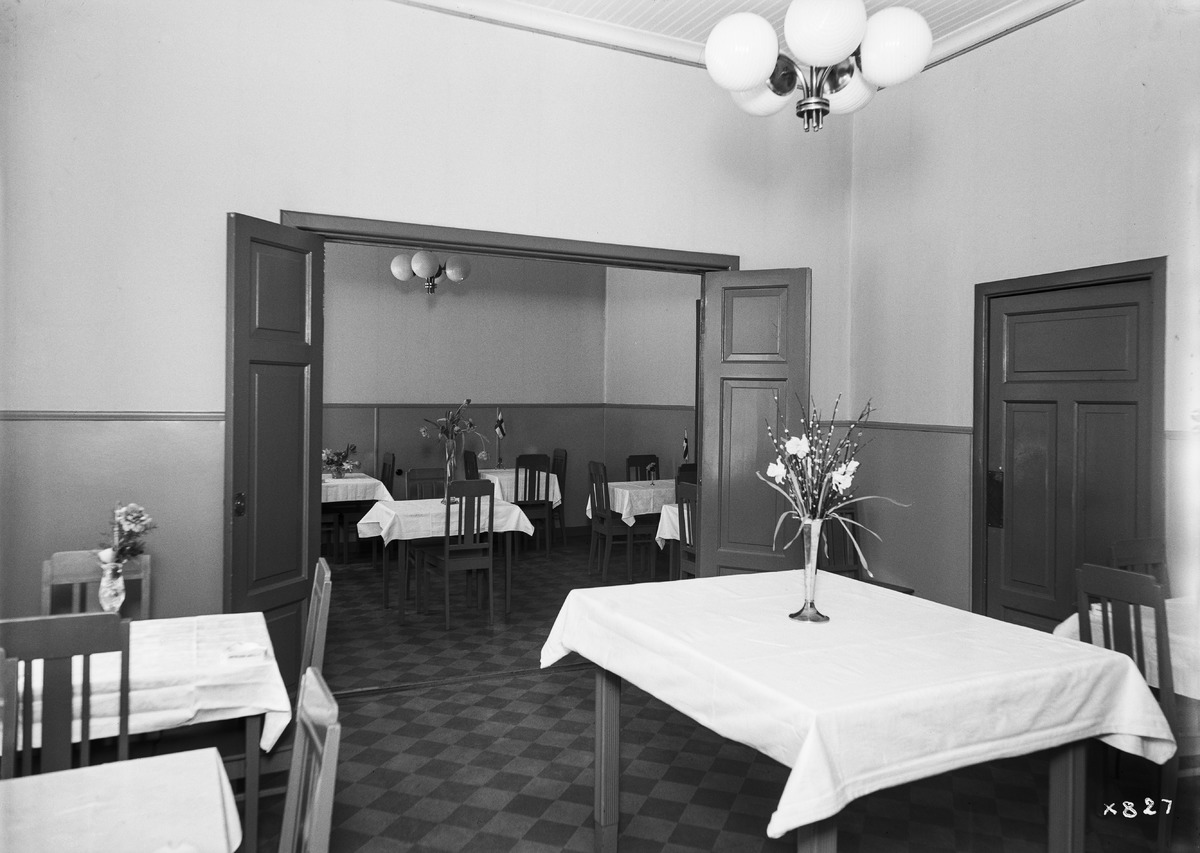
Osuusliike Arinan ravintola
Cooperative shop Arina's restaurant
sisällön kuvaus: Osuusliike Arinan ravintolan sisätiloja 25.3.1937. content description: The interior of the cooperative shop Arina's restaurant on March 25, 1937.
Vuosi: 1937
Paikka: , Suomi, Suomi
Aiheet: osuuskaupat; Osuusliike Arina; Osuuskauppa Arina; sisäkuva; osuusliikkeet; ravintolat; consumer cooperatives; cooperative shops; retail cooperatives; restaurants